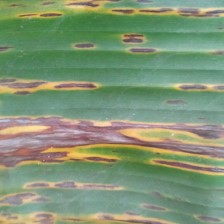
Label: sigatoka